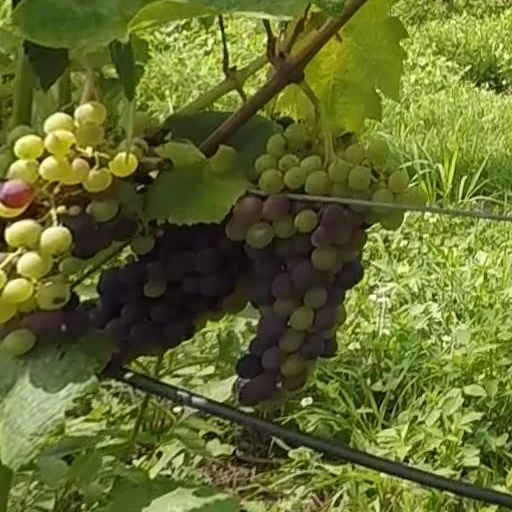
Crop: grape